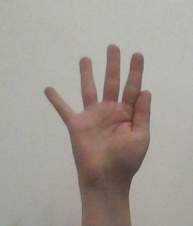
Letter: sheen